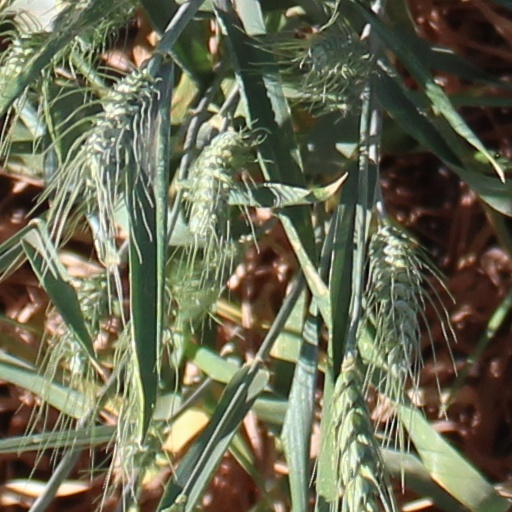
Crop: wheat